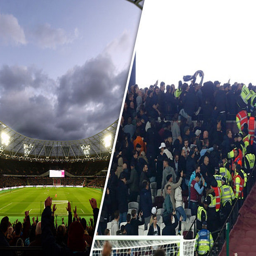
a city clashed with person